Peace Run

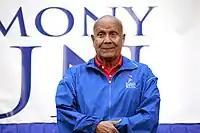
Sri Chinmoy at WHR

In 1987, Sri Chinmoy, founded a run for international friendship, the Peace Run. The Liberty Torch Run, a relay to mark America's bicentennial in 1976, was the forerunner to this race. The Peace Run was initially held every two years and then annually. From 2005 to 2013 it was known under the name World Harmony Run. In June 2013 it returned to its previous name Peace Run. The team of international runners carry a torch as a symbol of friendship. The Peace Run has taken place in more than 100 countries. The aim of the torch run is to promote understanding and the harmonious relationship between the peoples of all nations, faiths and cultures. The Peace Run is a grassroots event and the international team meet with dignitaries, mayors, community groups and schools inviting them to participate by holding the peace torch and by making a step towards a more harmonious world. Past participants include Mother Teresa, Nelson Mandela and Mikhail Gorbachev who supported the run and held the peace torch. Nine time Olympic Carl Lewis is a spokesman for the Peace Run.